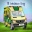
Label: ambulance